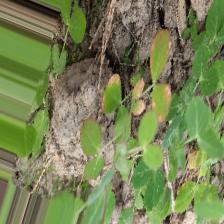
Label: Ascochyta blight